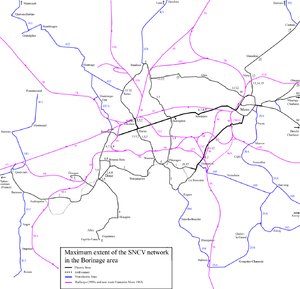
La Société nationale des chemins de fer vicinaux ou en néerlandais : Nationale Maatschappij van Buurtspoorwegen, était, en Belgique, la société publique qui reçut dès 1885 pour mission d'établir, à la demande des autorités publiques, des lignes de chemin de fer d'intérêt local ou de tramways sur l'ensemble du territoire belge afin d'offrir un service public de transport nécessaire à la population et à l'activité économique du pays. Un grand réseau de transport public allait rapidement se développer avant la Première Guerre mondiale et évoluer jusqu'à nos jours en délaissant le transport de marchandises, prépondérant aux origines, pour le seul transport de voyageurs et la plupart des lignes de chemin de fer au profit de lignes d'autobus.